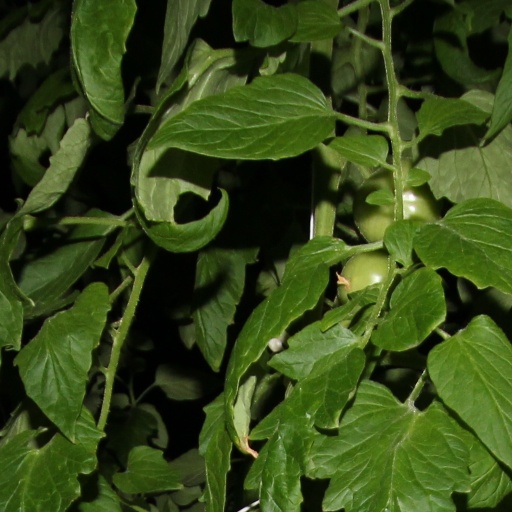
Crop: tomato